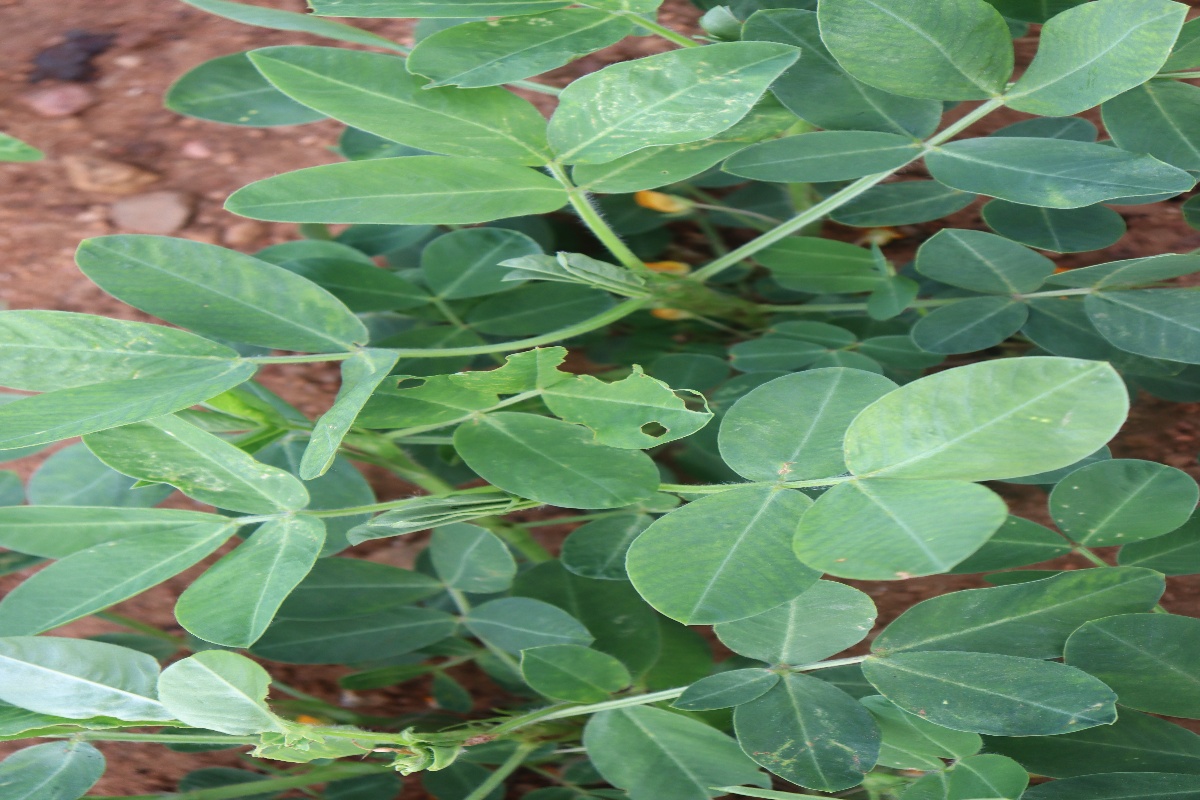
Label: healthy leaf